Dick La Reno

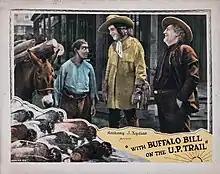
La Reno (right) on lobby card for "With Buffalo Bill on the U.P. Trail" (1926)

Dick La Reno (October 31, 1863 – July 26, 1945) was an American film actor of the silent era. He appeared in more than 80 films between 1914 and 1931. He was born in Ireland and died in Hollywood, California.